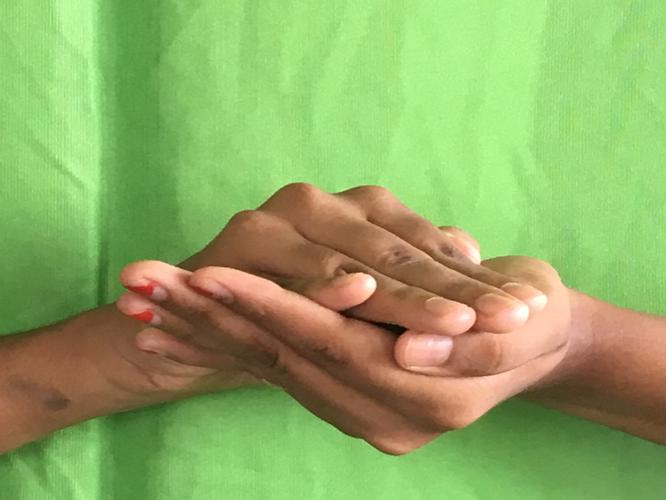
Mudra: Samputa
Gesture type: double_hand